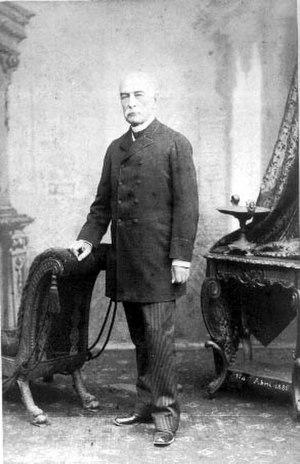
Adam Stanisław Hipolit Ernest Nepomucen Malinowski est né à Wołyń; baptisé à Seweryny district de Nowogród Wołyński en Podolie, une province de Pologne et décédé le 2 mars 1899 à Lima au Pérou, était un ingénieur polonais.